Latin Church in Ukraine

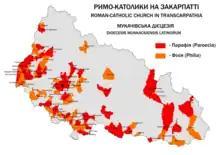
Roman Catholic parish in Transcarpathia region of Ukraine

The aim of the Brest Union of 1596 was to unite the Kyivan Orthodox Church with the Roman See. On the Latin side, the idea of union was supported by the Jesuits Peter Skarga, Antonio Possevino, and the Apostolic Nuncio. Bull Clement VIII the Great Lord confirmed the administrative and ecclesiastical decision of Kyiv Metropolitan Mykhailo Rohoza on the union of the Roman Catholic Church and the Kyiv Orthodox Metropolitanate within the Polish-Lithuanian Commonwealth. The cathedral in Brest provoked opposition from some Orthodox Churches. In 1620, Patriarch Theophanes III of Jerusalem secretly ordained seven Orthodox bishops, headed by a metropolitan, for all dioceses already occupied by Greek Catholic bishops. By the Pereyaslav agreement of Hetman Bohdan Khmelnytsky with Moscow in 1654, Ukraine was given under the protectorate of Moscow. Partition of Poland in the 18th century. for the territories ceded to Russia, meant the demise of the union. For Greek Catholic bishops in Austrian territory in the 18th century. The Pope founded a special ecclesiastical province of Halych.